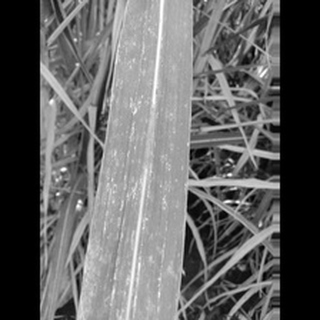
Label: sugarcane_rust